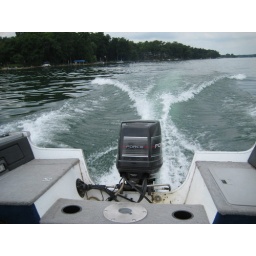
the boat in the water